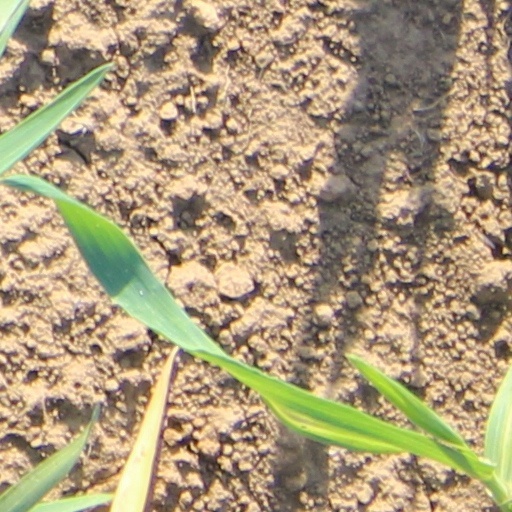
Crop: wheat